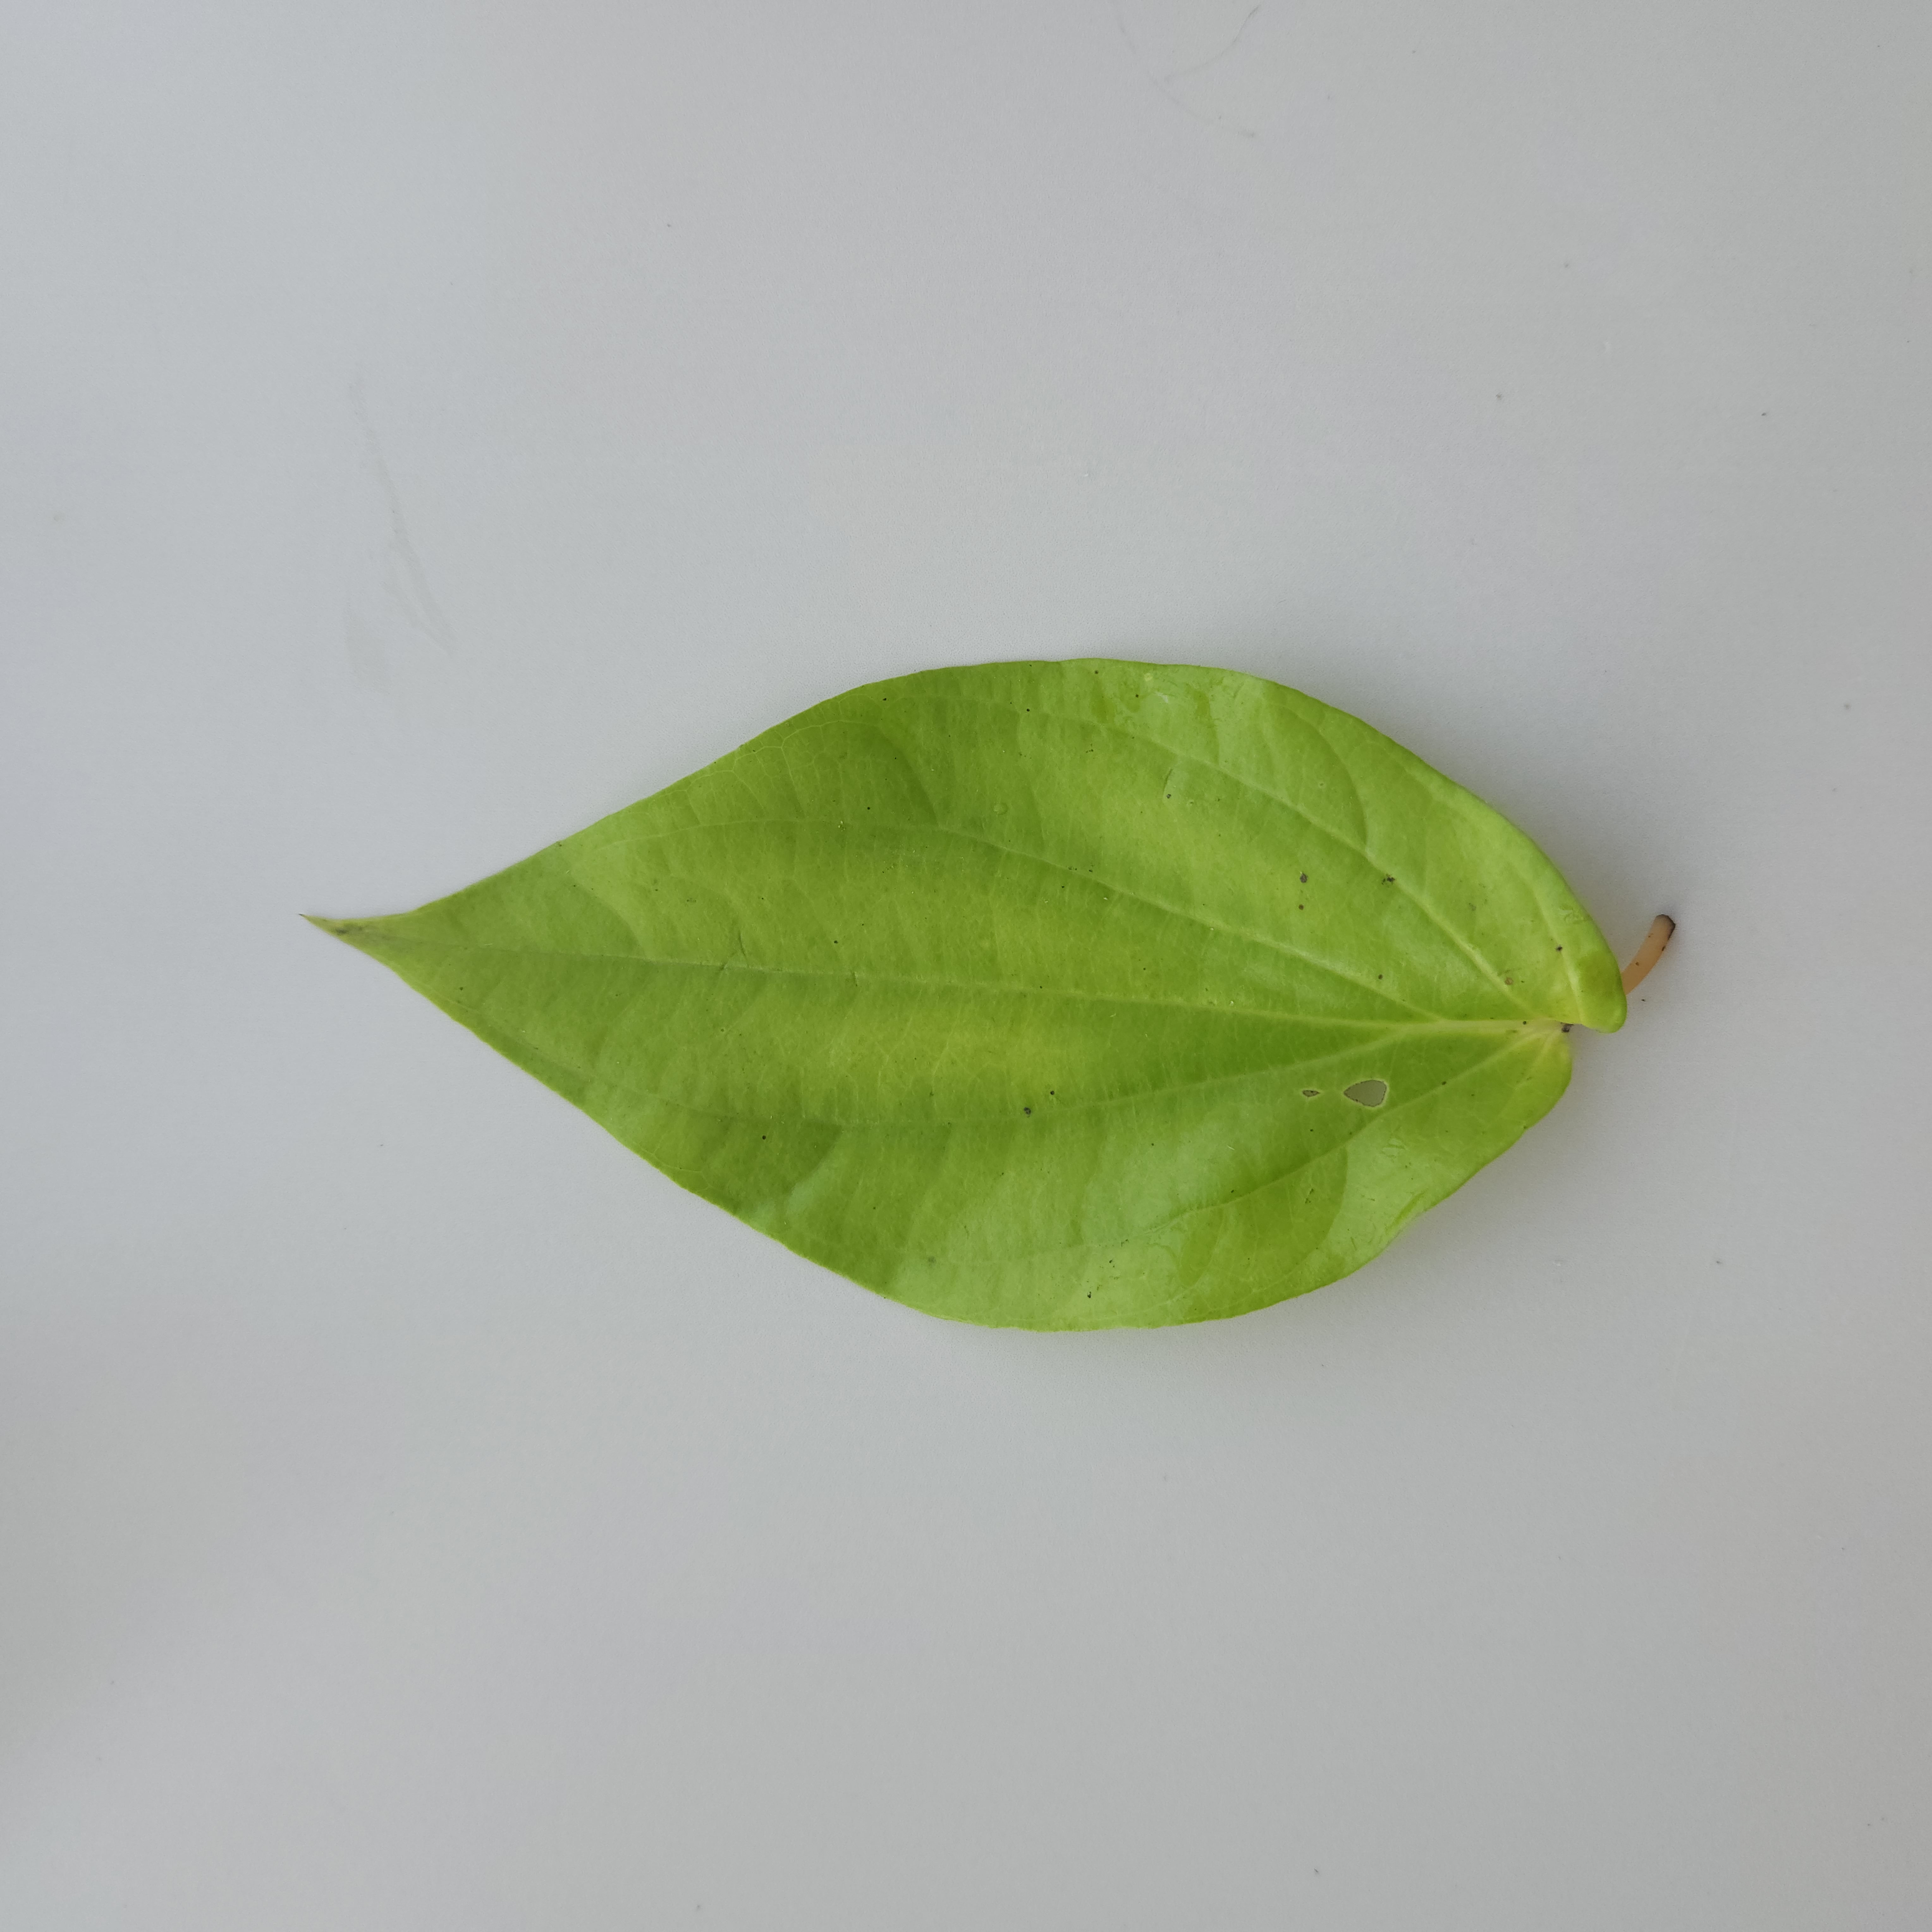
Label: Healthy